Stable and unstable stratification

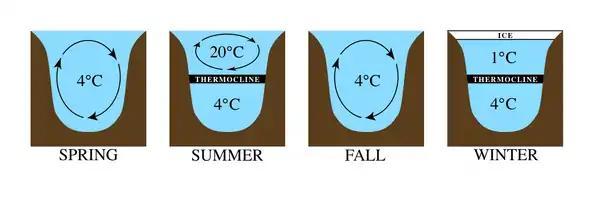
Typical mixing pattern for many lakes, caused by the fact that water is less dense at the freezing point than at 4 Celsius. Lake stratification is stable in summer and winter, becoming unstable in spring and fall when the surface waters cross the 4 Celsius mark.

Stable stratifications can become unstable if layers change density. This can happen due to outside influences (for instance, if water evaporates from a freshwater lens, making it saltier and denser, or if a pot or layered beverage is heated from below, making the bottom layer less dense). However, it can also happen due to internal diffusion of heat (the warmer layer slowly heats the adjacent cooler one) or other physical properties. This often causes mixing at the interface, creating new diffusive layers (see photo of coffee and milk).